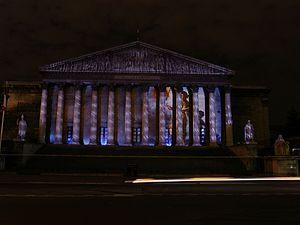
Assemblée nationale - Illumination `La liberté guidant les peuples`
La présidence française du Conseil de l'Union européenne de 2008 est la douzième présidence du Conseil de l'Union européenne effectuée au second semestre 2008 par la République française. Elle a pris le relais de la Slovénie, et elle fut suivie par la présidence de la République tchèque.